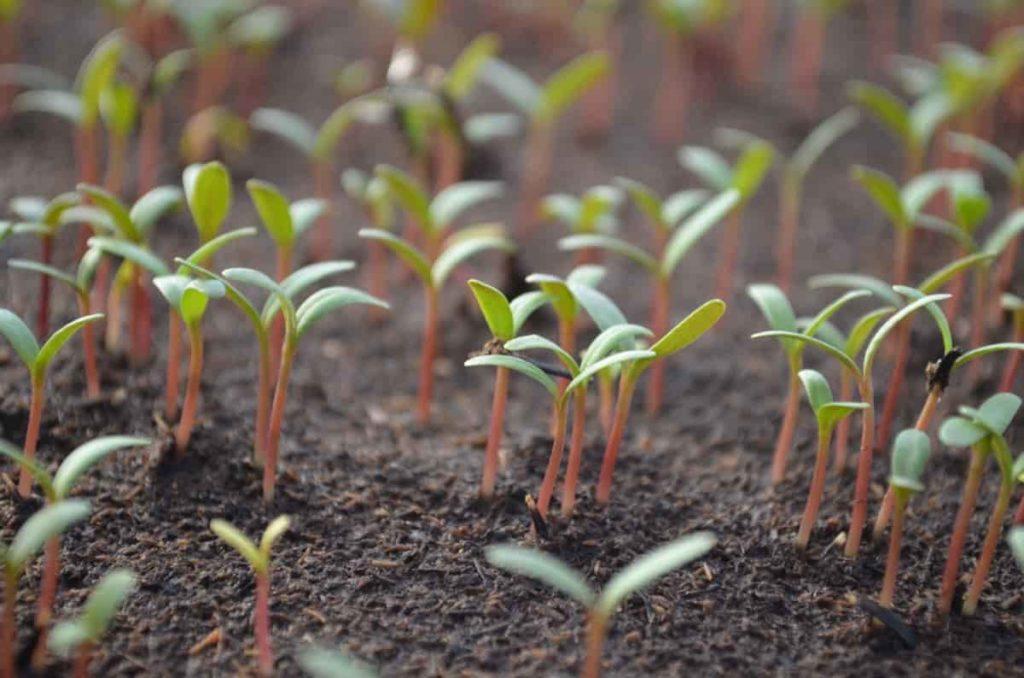
Mimea ipo katika hali yake ya mwanzo ya ukuaji inatakiwa iwe katika udongo mzuri wenye rutuba, ili ziweze kukua na kumea na ziweze zikazaa mbegu zingine kwa ajili ya uongezekaji wa mazao.